Titles of Mary, mother of Jesus

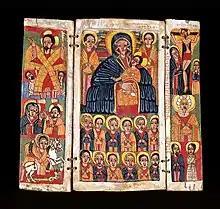
Madonna and Child among Ethiopian saints, Ethiopia, mid-17th-century

"Our Lady" is a common title to give to Mary as a sign of respect and honor. In French she is called and in Spanish she is .